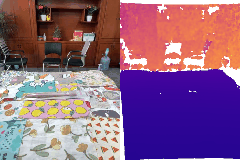
Label: tooth_brush